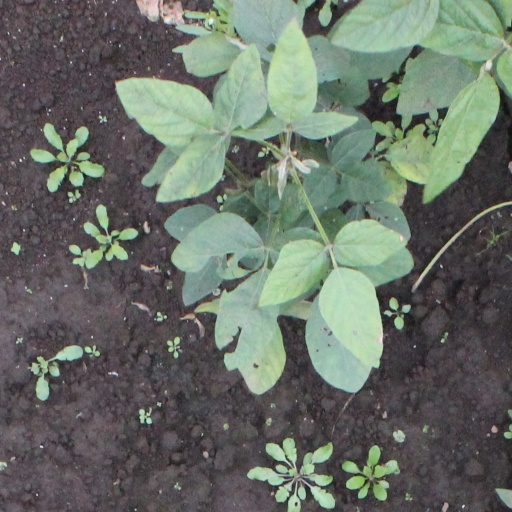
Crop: soybean